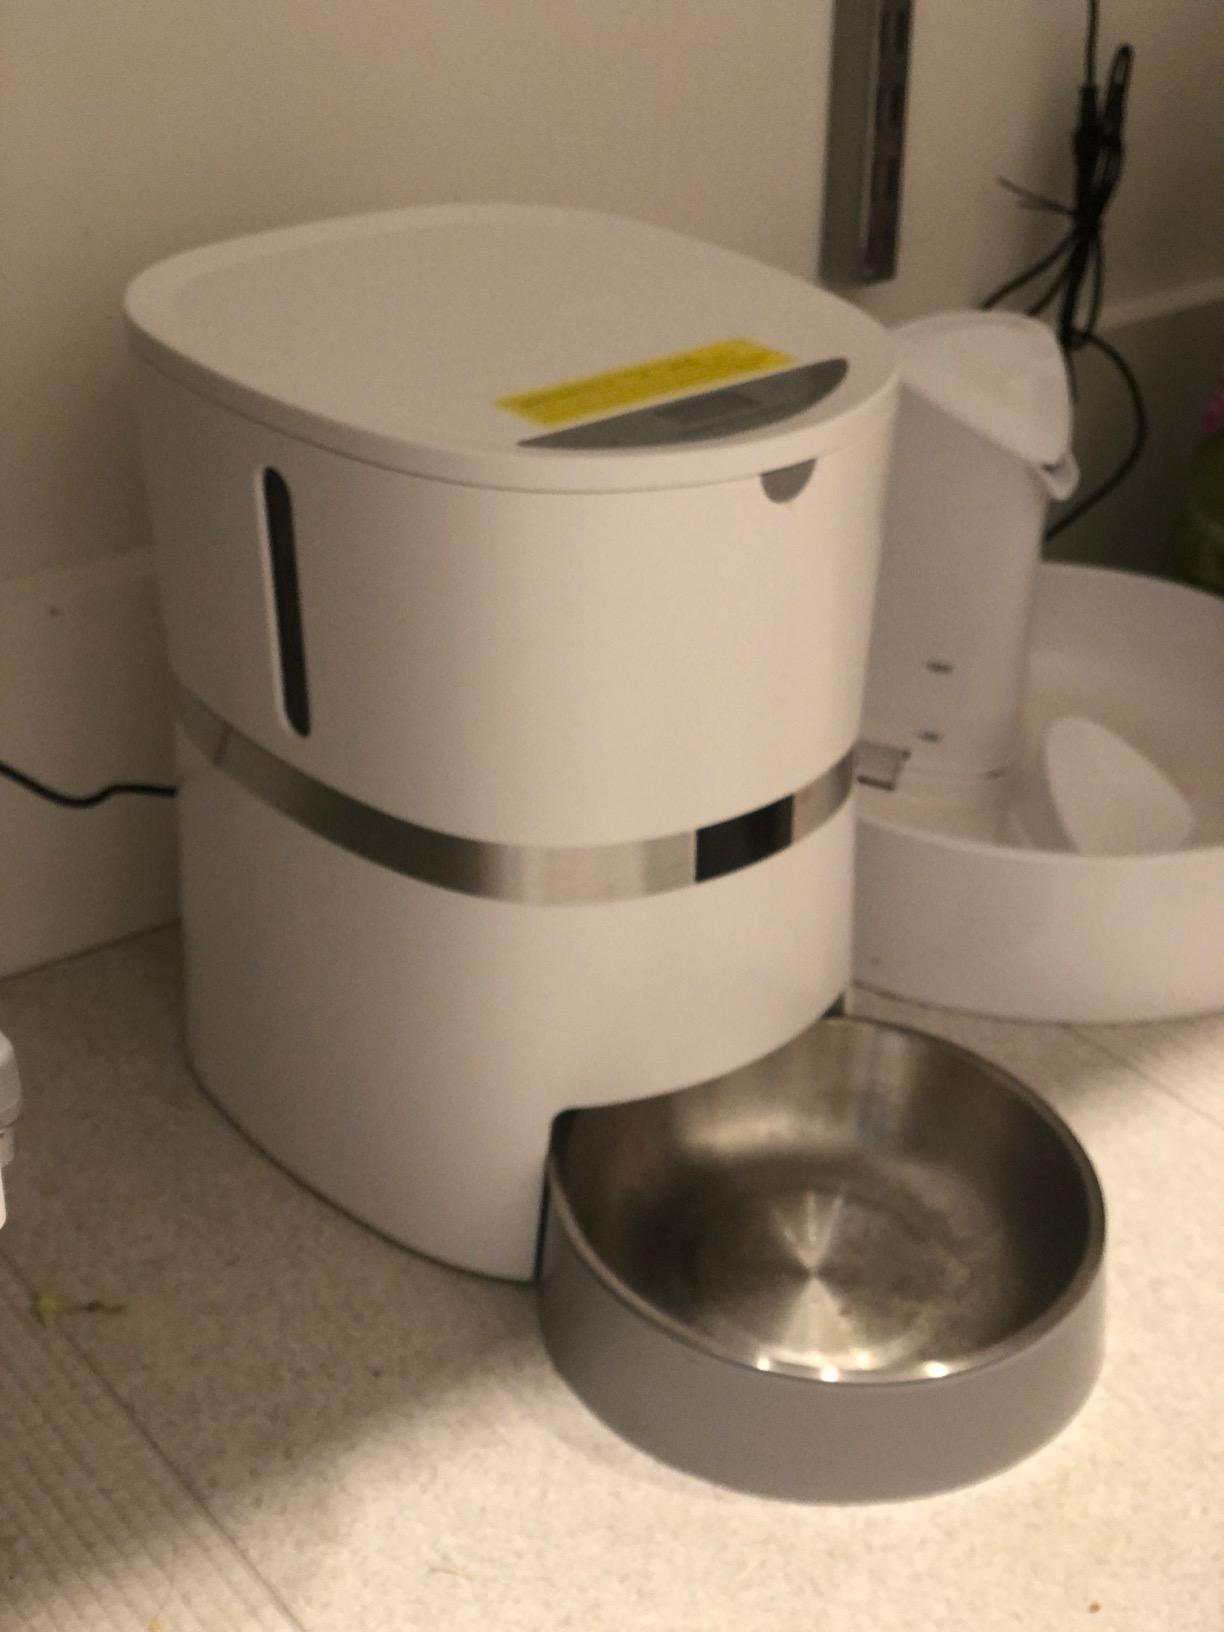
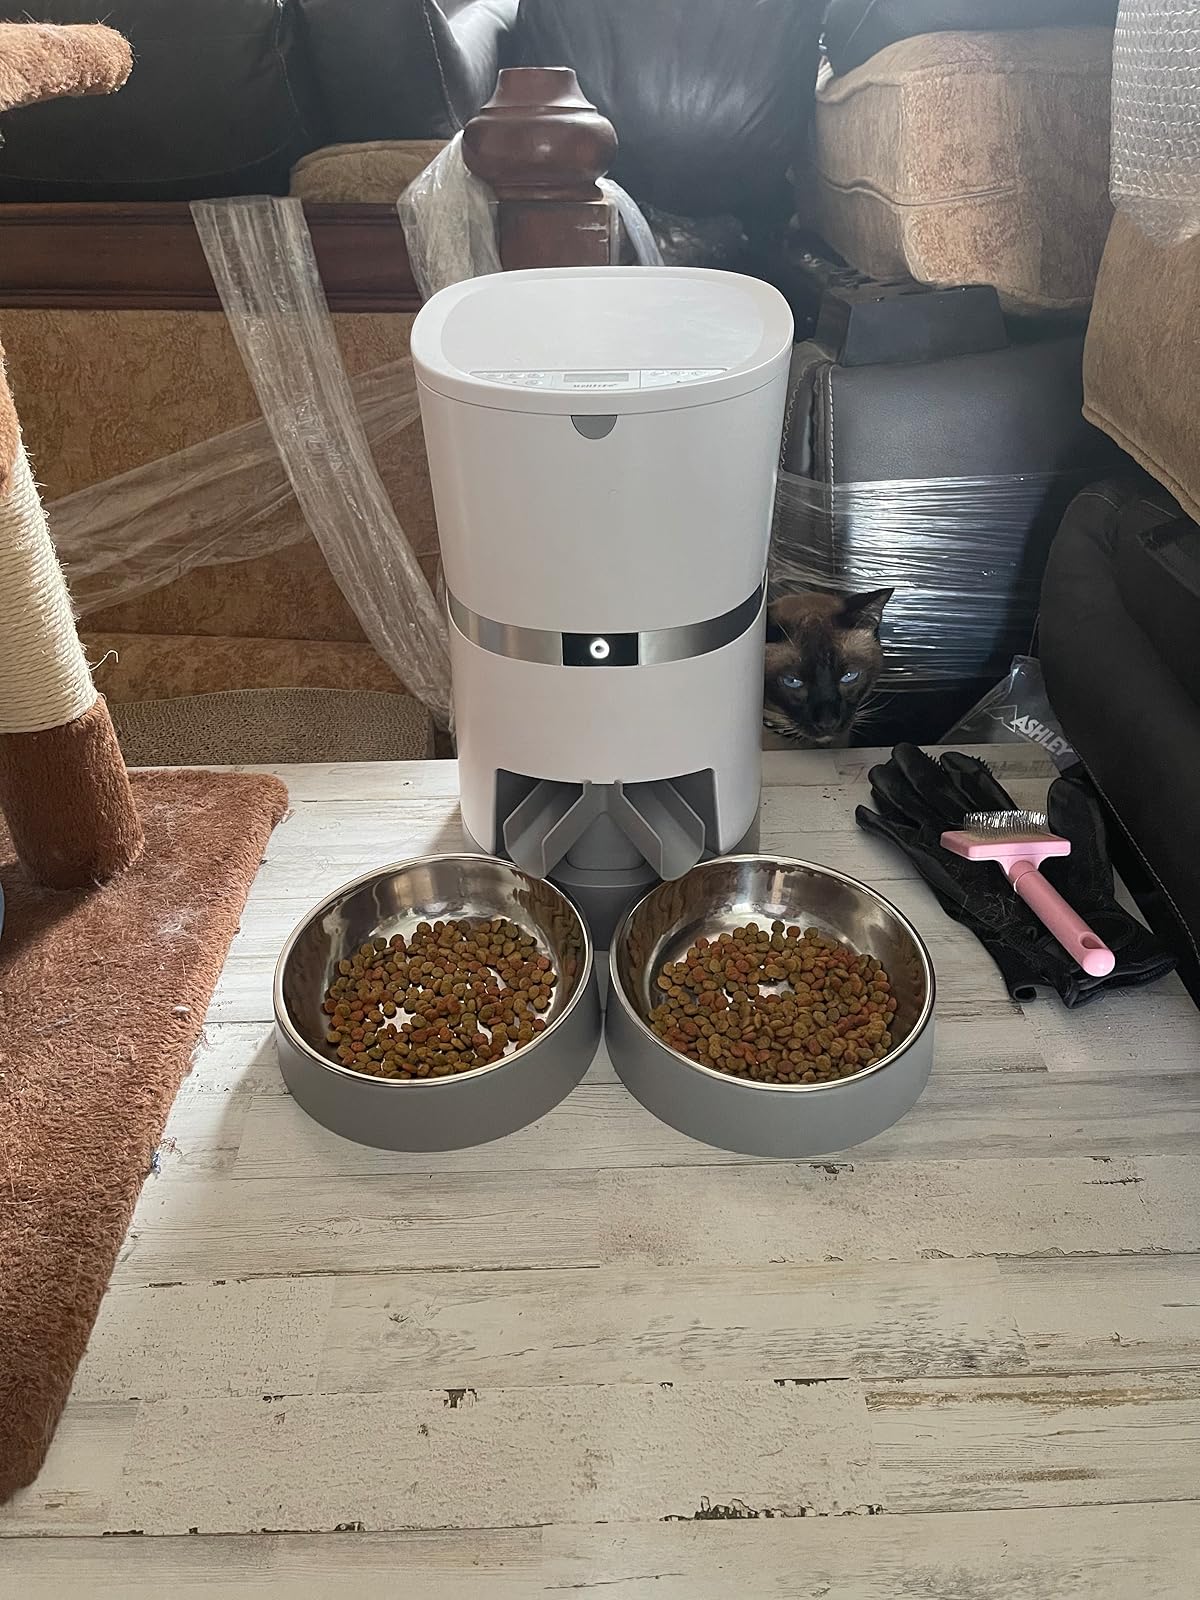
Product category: items_feeder
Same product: no